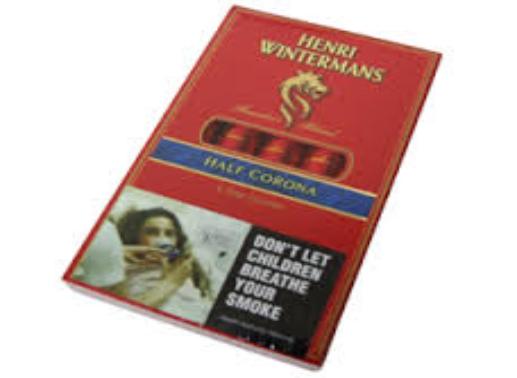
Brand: Henri Wintermans
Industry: Clothes